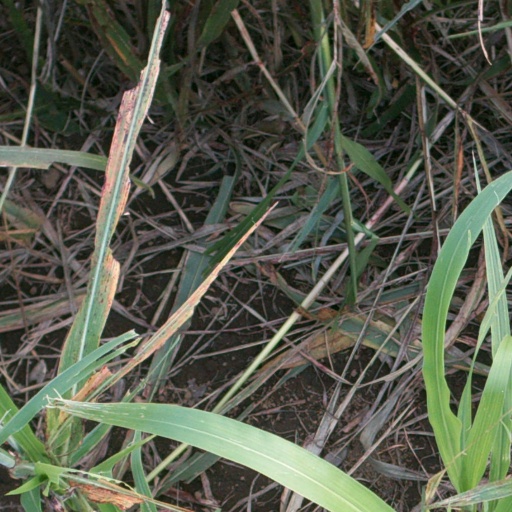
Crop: sorghum